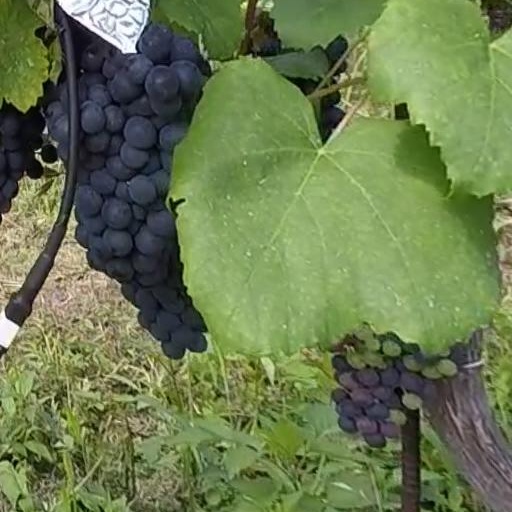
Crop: grape